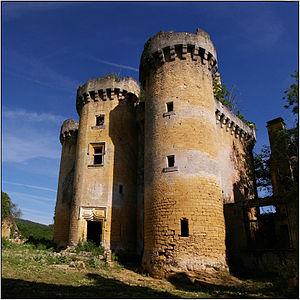
Château de Paluel, Saint-Vincent-le-Paluel